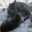
Label: cat